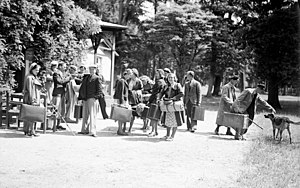
Riis Skov-pavillonen / Tilbagegang for Riis Skov
Gæster på Vandrerhjemmet i 1939
En gruppe unge holder ved Pavillonen en sommerdag i 1939
Riis Skov-pavillonen eller Aarhus Vandrerhjem i det nordlige Aarhus er et større pavillonkompleks ved Marienlundsvej og Østre Skovvej i Riis Skov. Den var oprindeligt et populært etablissement, som lå midt i skoven, men i dag er den schweizisk inspirerede ottekantede pavillon hjemsted for Aarhus Vandrerhjem. Knap 70 år før vandrerhjemmet blev åbnet, var bygningen dog ikke hjemsted for turister, men for sang, dans, keglespil og udskænkning.